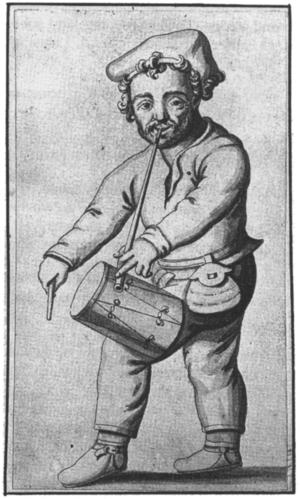
Un clown, pitre ou paillasse est un personnage comique de l'univers du cirque. Visages disparaissant sous le maquillage, vêtus de façon spectaculaire, les clowns se partagent traditionnellement en « augustes » et en « clowns blancs ».